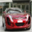
Label: automobile